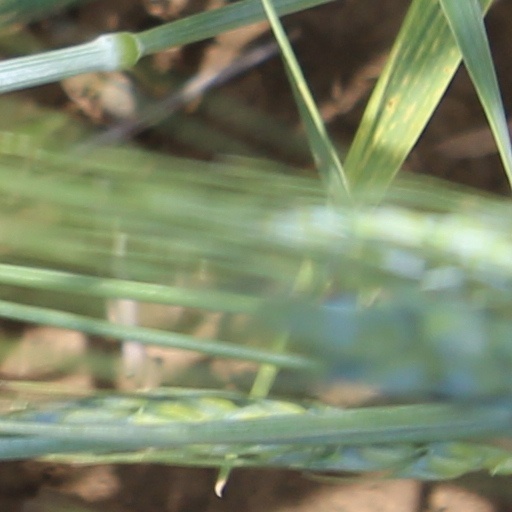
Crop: wheat